Sins of Empire

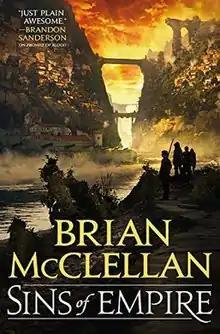

Sins of Empire is a fantasy novel by American author Brian McClellan, the first book in the flintlock fantasy trilogy "Gods of Blood and Powder". It was published by Orbit Books in 2017. A sequel titled "Wrath of Empire" was released on 15 May 2018.